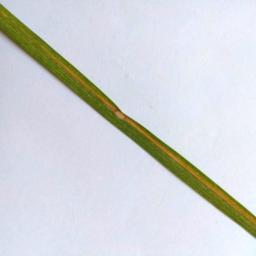
Label: Rice___Leaf_Blast